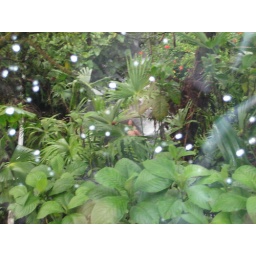
we stopped on a bridge over a river heated by the lava. below is a woman soaking in the naturally heated water